An Lushan rebellion

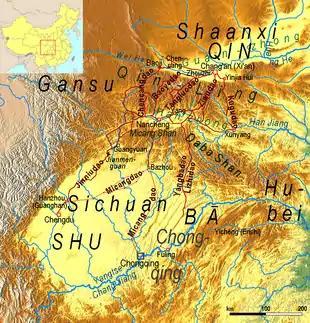
Detailed view of various mountain ranges and passes between Shaanxi and Sichuan

However, the geographical features of the terrain were not the only hardships on the journey: there was a matter that first had to be settled, involving the relationship between Xuanzong and the Yang family, especially the emperor's beloved Yang Guifei. So, before progressing more than a few kilometers along the way, an incident occurred at Mawei Inn, in today's Xingping in Xianyang, Shaanxi. Xuanzong's bodyguard troops were hungry and tired, and very angry with Yang Guozhong for exposing the whole country to danger. They demanded the death of the much-hated Yang Guozhong, and then of his cousin and imperial favorite, Yang Guifei. Soon the angry soldiers killed Yang Guozhong, Yang Xuan (his son), Lady Han and Lady Qin (Yang Guifei's sisters). With the army on the verge of mutiny, the Emperor had no choice but to agree, ordering the strangling of Lady Yang. The incident made Xuanzong fear for his own safety, so he fled to Chengdu at once. However, people stopped his horse, not wanting him to go away. So he made the crown prince, Li Heng, stay to hold the fort. Instead, Li Heng fled in the other direction to Lingzhou (today called Lingwu, in Ningxia province). Later, on 12 August, after reaching Sichuan, Xuanzong abdicated (becoming "Taishang Huang"), in favor of the crown prince, who had already been proclaimed emperor.